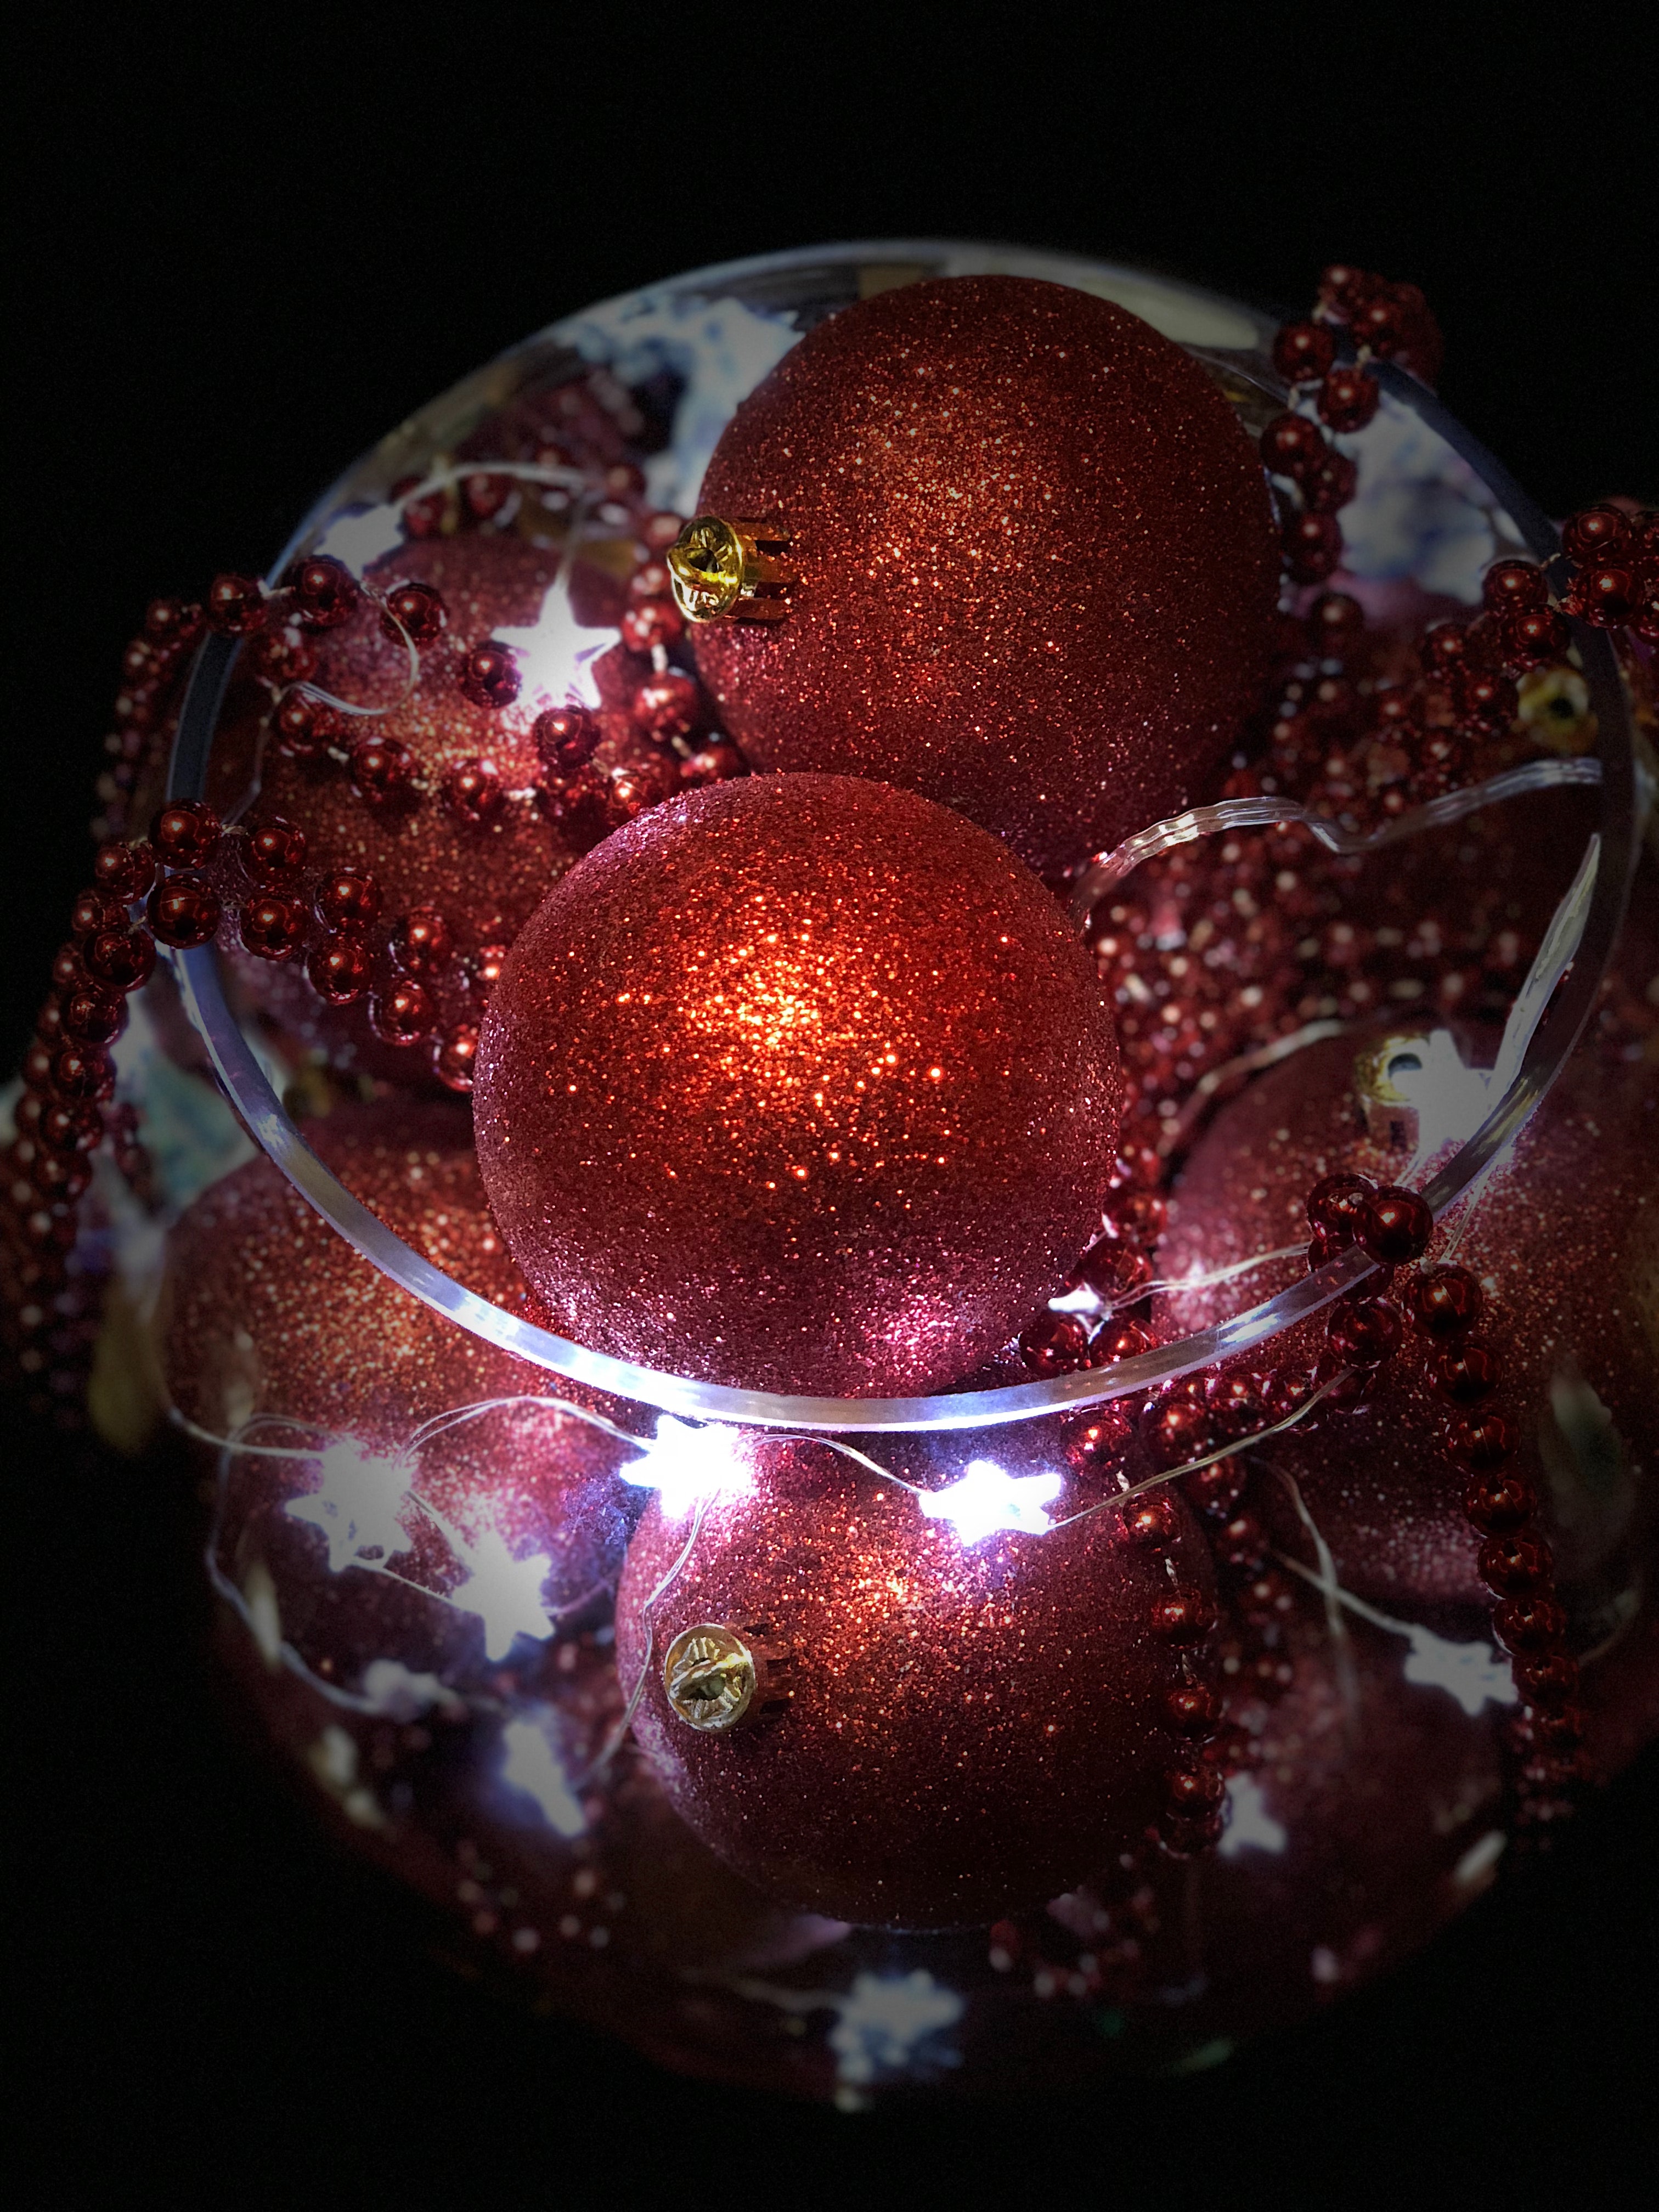
sphere, light, ball, macro photography, christmas ornament, glitter, ornament, space, glass, fractal art, interior design